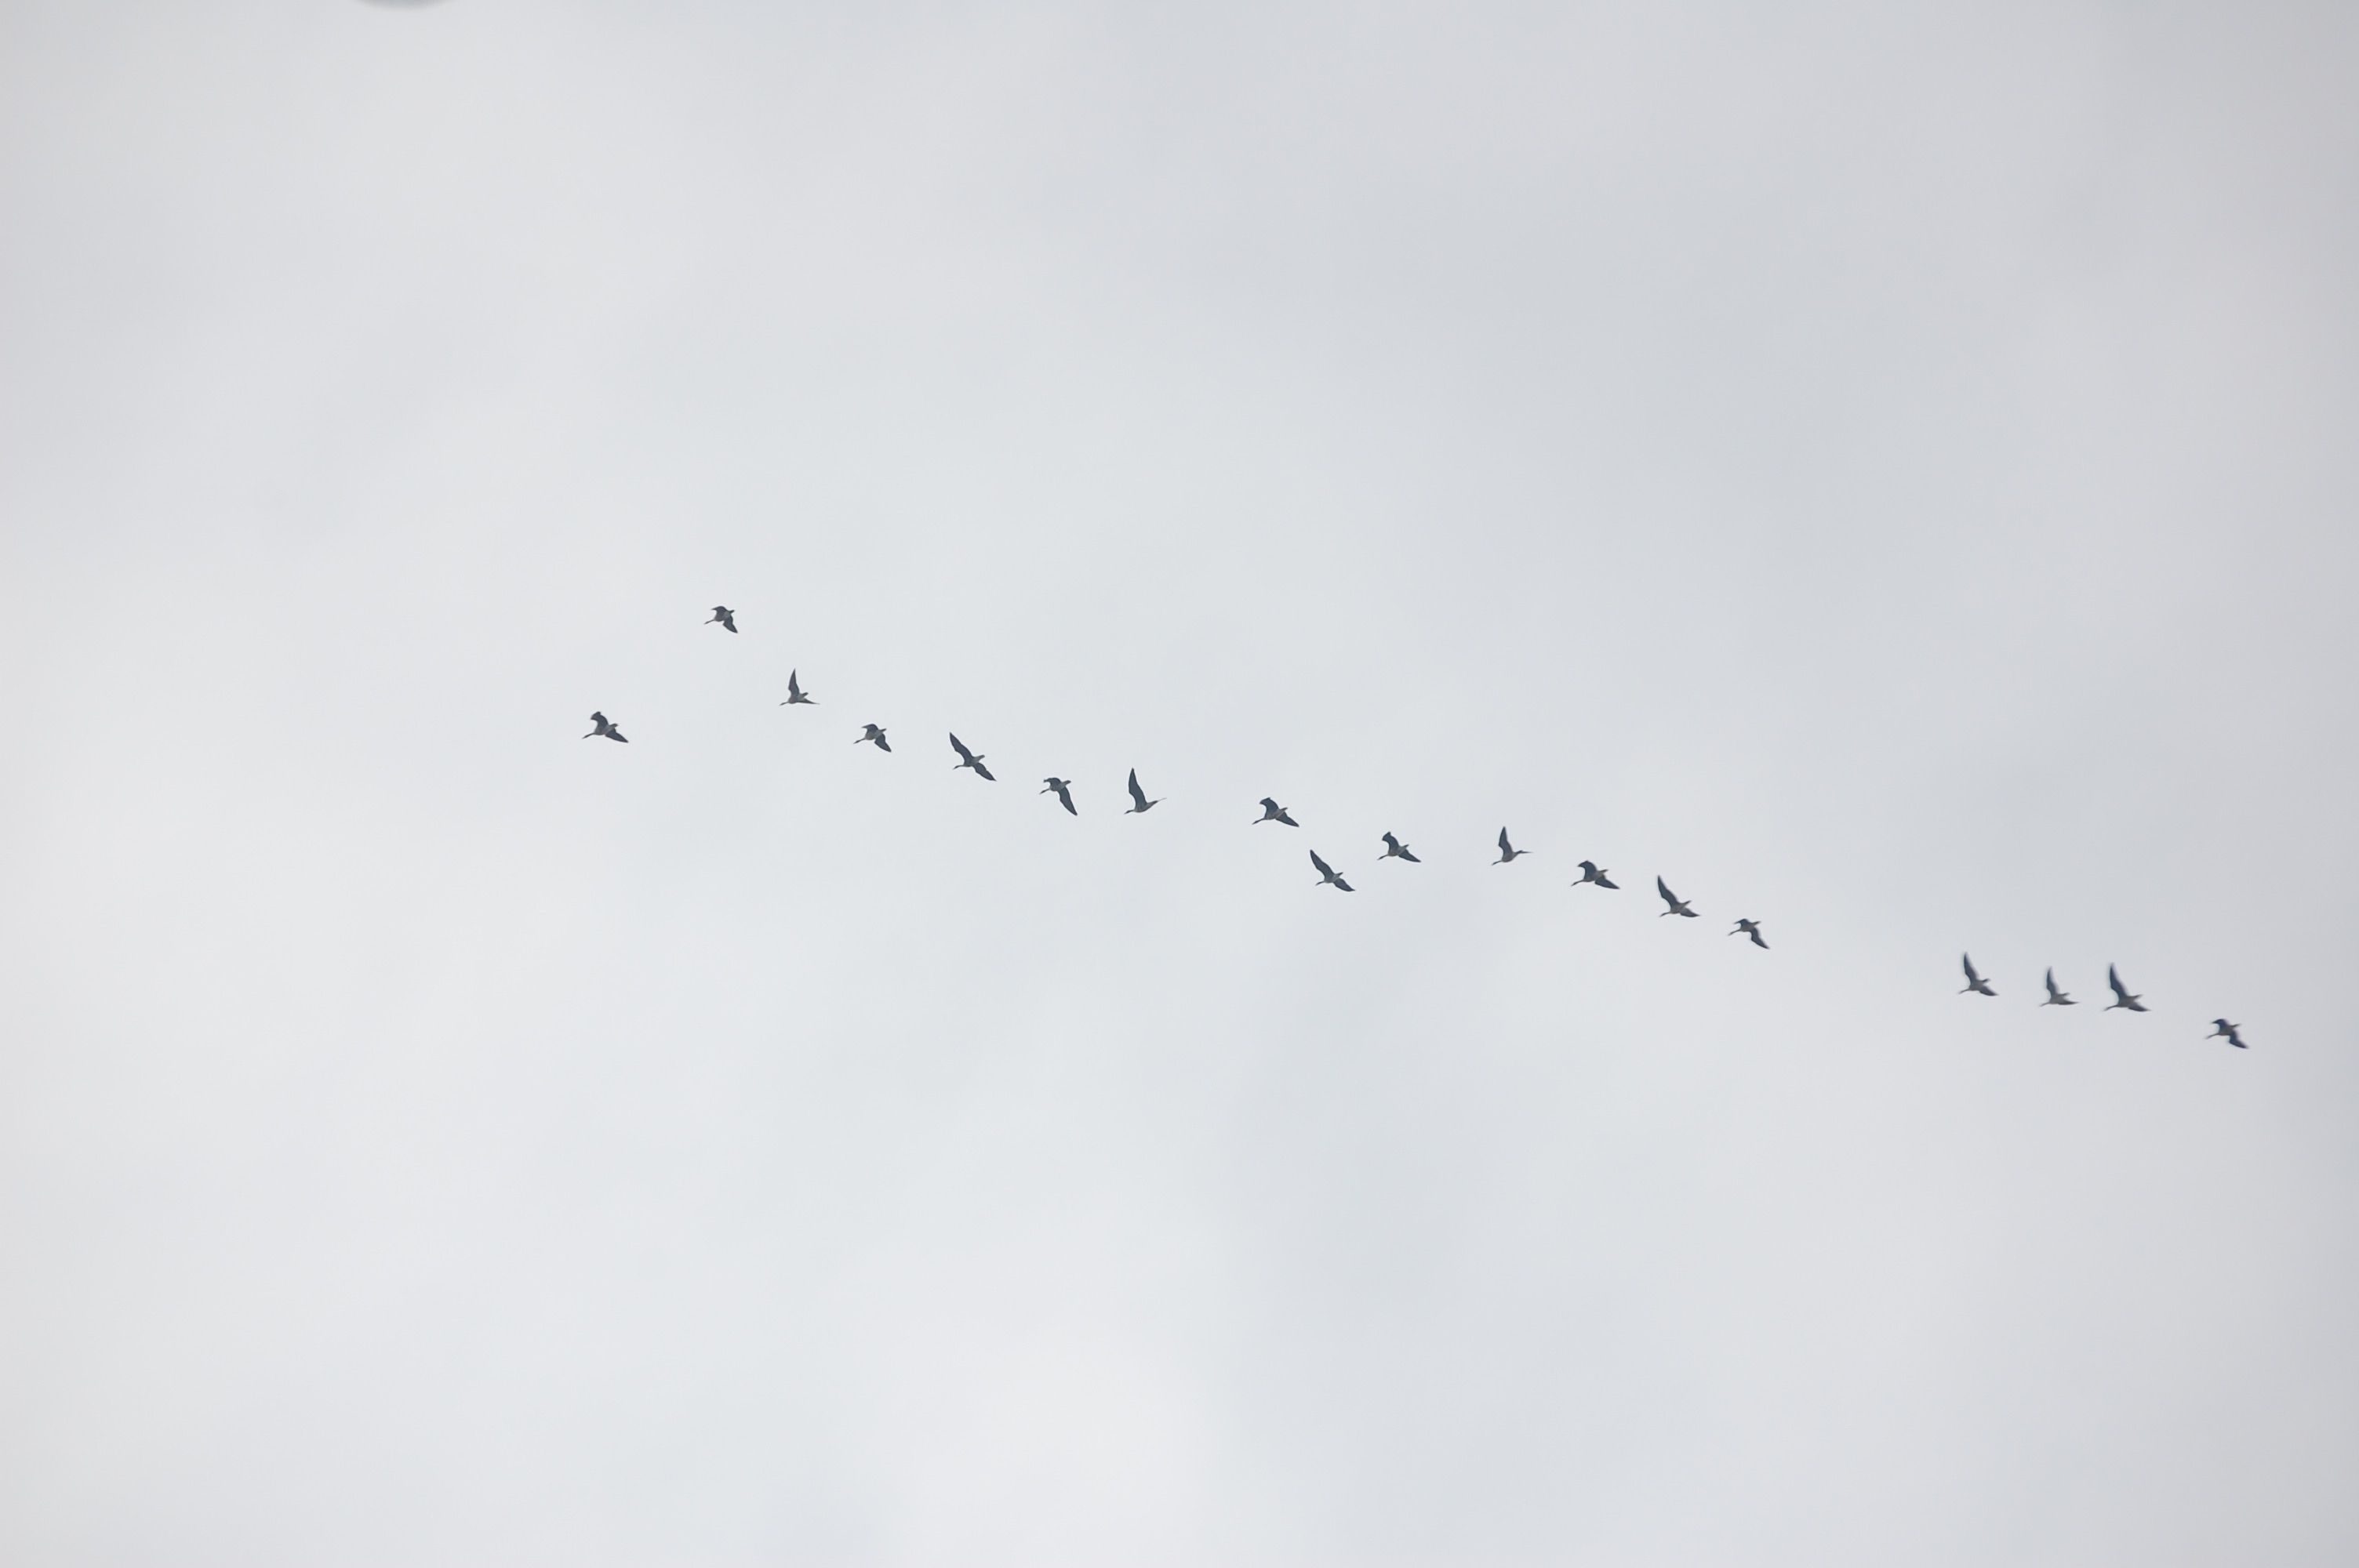
branch, bird, wing, flock, line, bird migration, animal migration